Montgomery, Alabama

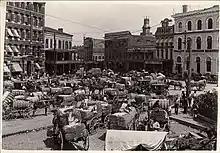
Cotton being brought to market, Montgomery, c. 1900

Slave traders used the Alabama River to deliver enslaved laborers to planters, to work the cotton. Buoyed by the revenues of the cotton trade at a time of high market demand, the newly united Montgomery grew quickly. In 1822, the city was designated as the county seat. A new courthouse was built at the present location of Court Square, at the foot of Market Street (now Dexter Avenue). Court Square had one of the largest slave markets in the South. The state capital was moved from Tuscaloosa to Montgomery, on January 28, 1846.